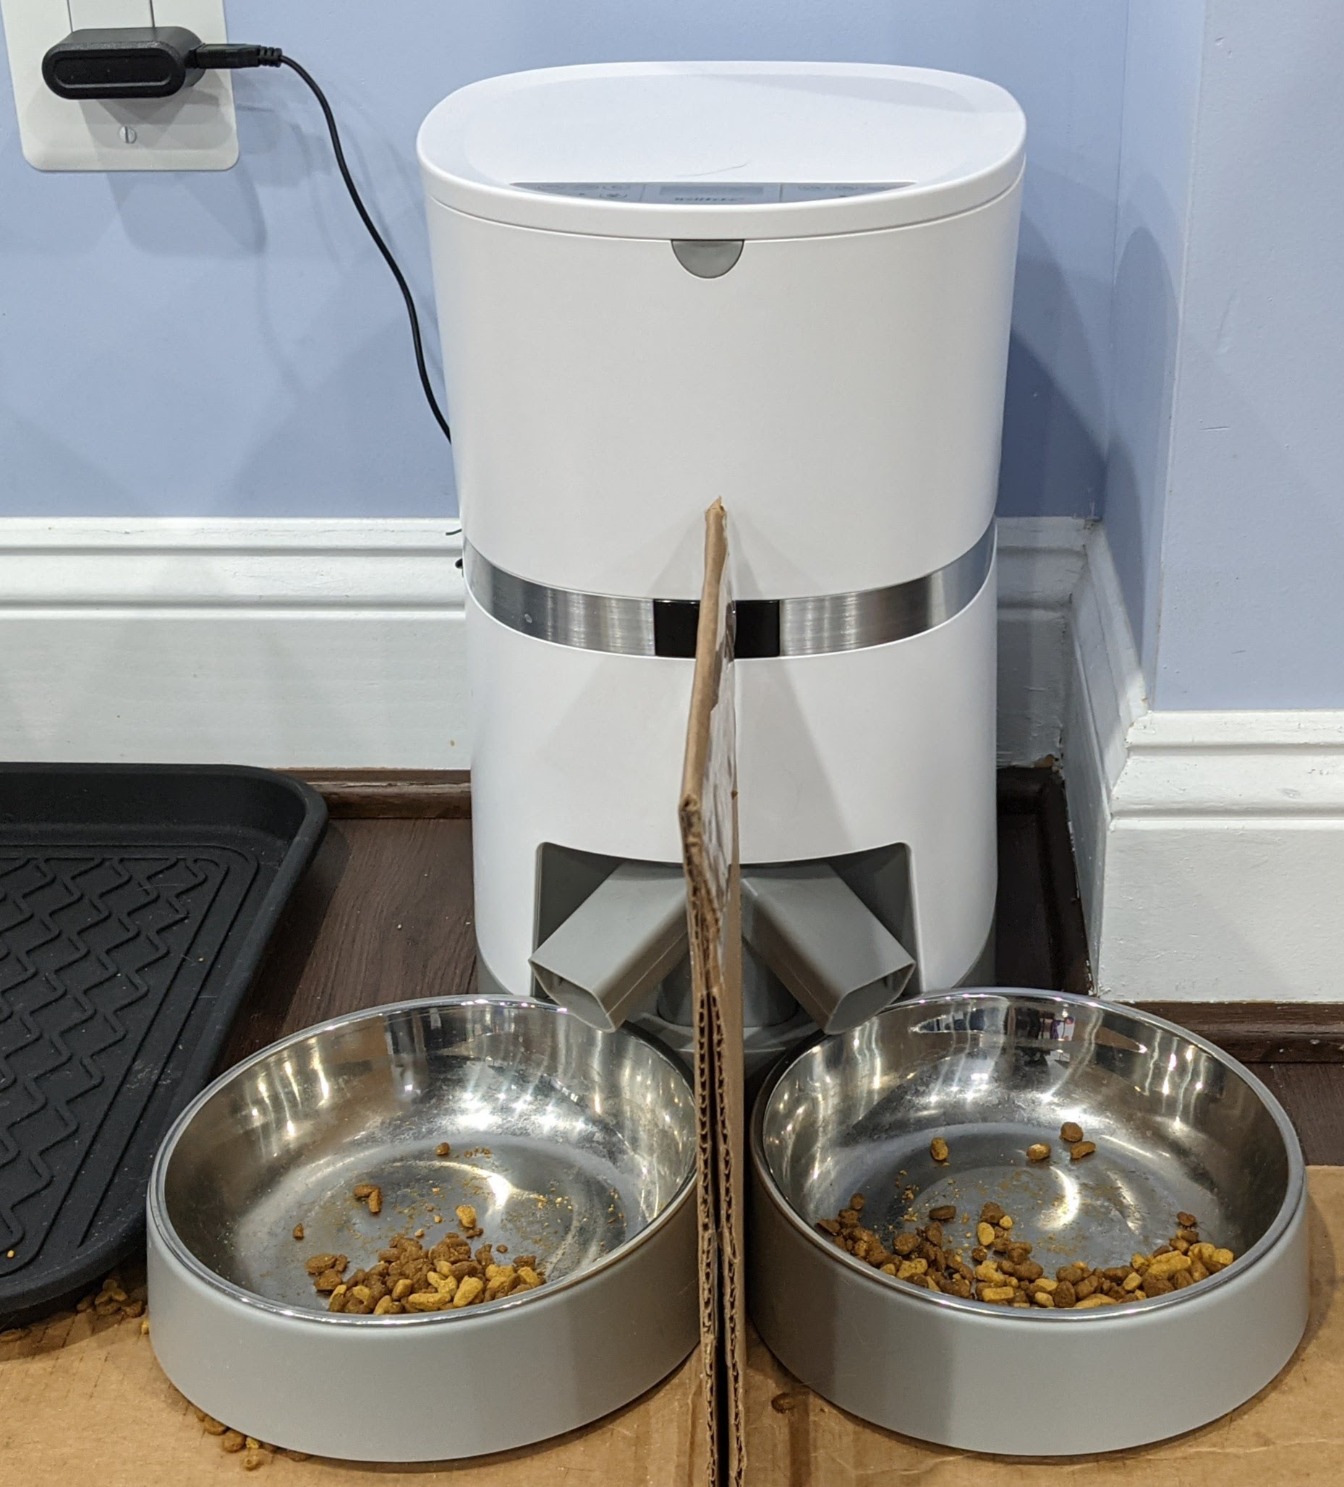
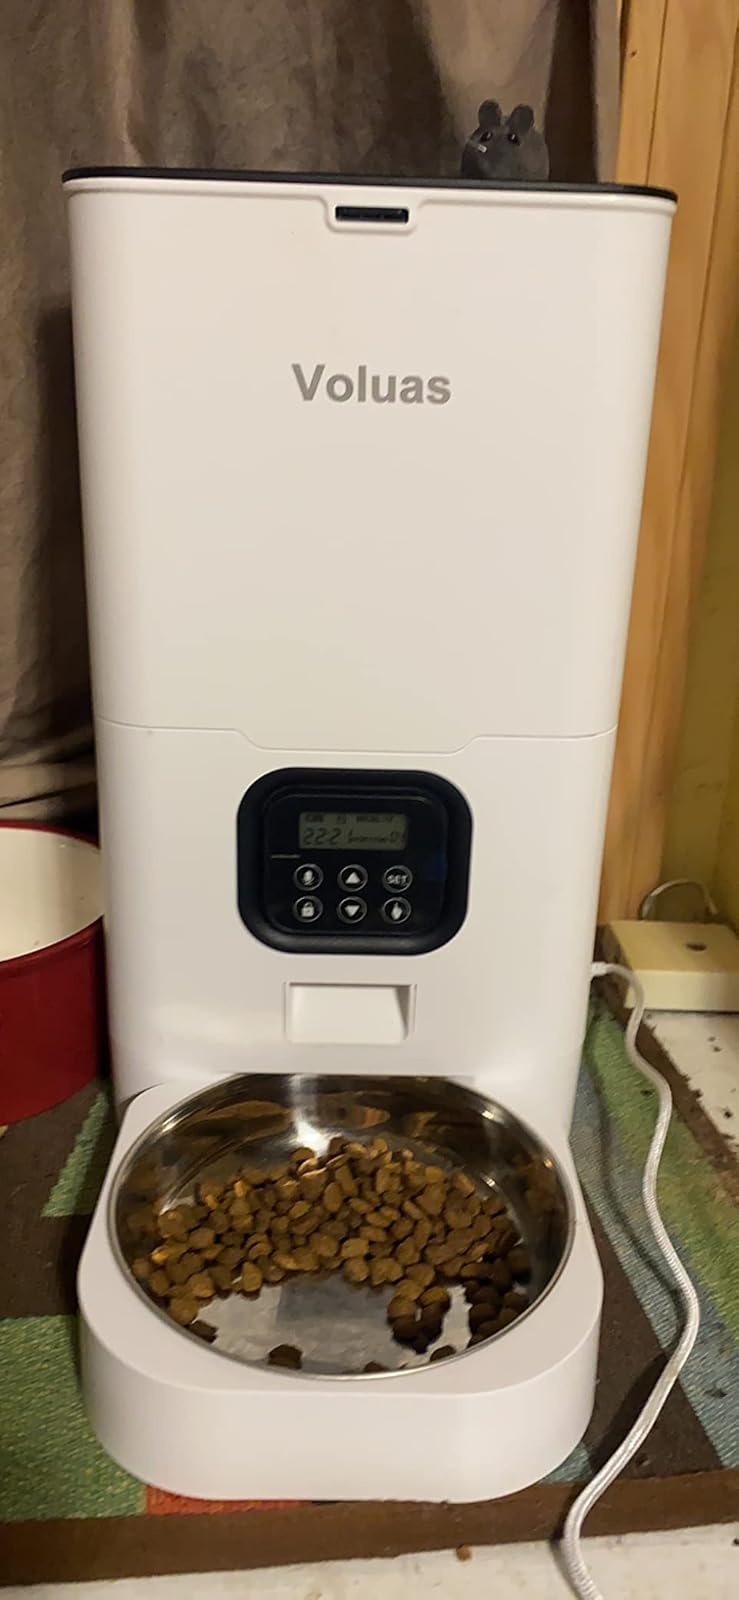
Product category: items_feeder
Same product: no